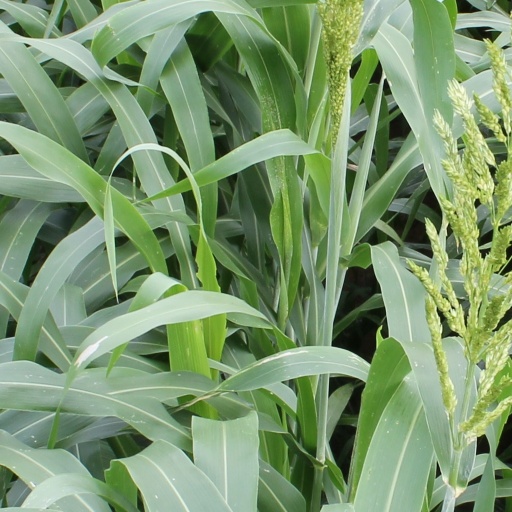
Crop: sorghum